Ellsworth Kelly

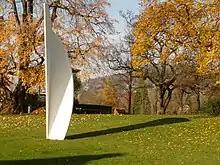
"White Curves" (2002), made of white aluminium, in the garden of the Fondation Beyeler in Riehen, Switzerland

In the 1970s he added curved shapes to his repertoire. "Green White" (1968) marks the debut appearance of the triangle in Kelly's oeuvre, a shape that reoccurs throughout his career; the painting is composed of two distinct, shaped monochromatic canvases, which are installed on top of each other: a large-scale, inverted, green trapezoid is positioned vertically above a smaller white triangle, forming a new geometric